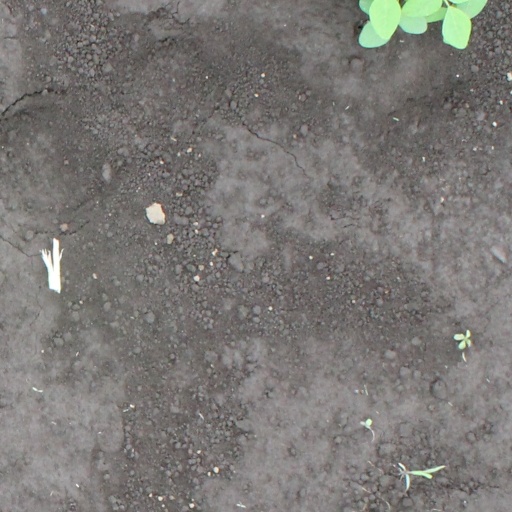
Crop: soybean